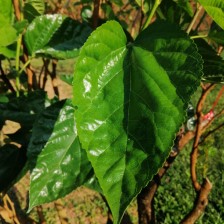
Variety: BlackOodTurkey